Klabin

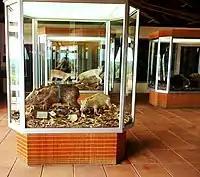
Frans Krajcberg Nature Interpretation Center, at the Samuel Klabin Ecological Park, in Telemaco Borba.

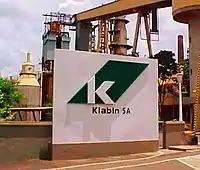
Entrance to Klabin Monte Alegre, in Telemaco Borba.

On February 14, 1980, Project IV, which aimed to modernize and expand paper production at Industrias Klabin do Parana, was officially concluded. President João Baptista de Oliveira Figueiredo and Parana governor Ney Braga participated in the occasion, in the company of other federal, state, and municipal authorities, in Telemaco Borba.